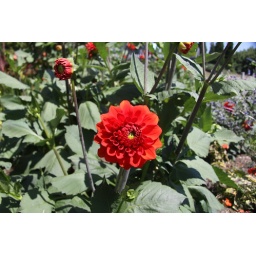
Pretty red flowers near the Space Needle in Seattle